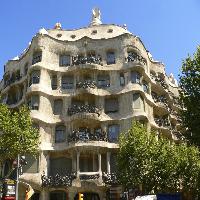
Weather: sun or clear